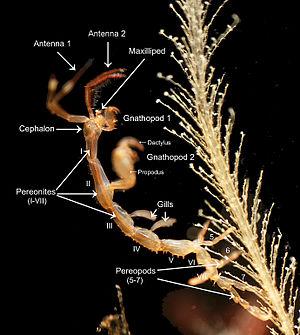
Caprellidae est le nom d'une famille d'amphipodes également appelés « caprelles ». Les caprelles sont de petits crustacés marins majoritairement détritivores vivant sur les macrophytes, le fond ou les récifs. Leurs larves sont planctoniques.
Les amphipodes sont de petits crustacés d'une taille de l’ordre du centimètre. Très abondants dans le milieu marin notamment dans la zone de balancement des marées, ils colonisent également les eaux saumâtres, les eaux douces et même le milieu terrestre.